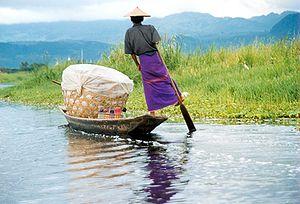
Le lac Inle est un lac d'eau douce situé dans les montagnes de l'État shan, dans l'Est de la Birmanie. C'est une destination touristique majeure du pays, dont c'est le second plus grand lac, avec une surface estimée de 12 000 hectares, et un des plus hauts, à 884 m. Sa profondeur moyenne n'est que de 2,10 m à la saison sèche mais elle peut dépasser 4 m à la saison des pluies.